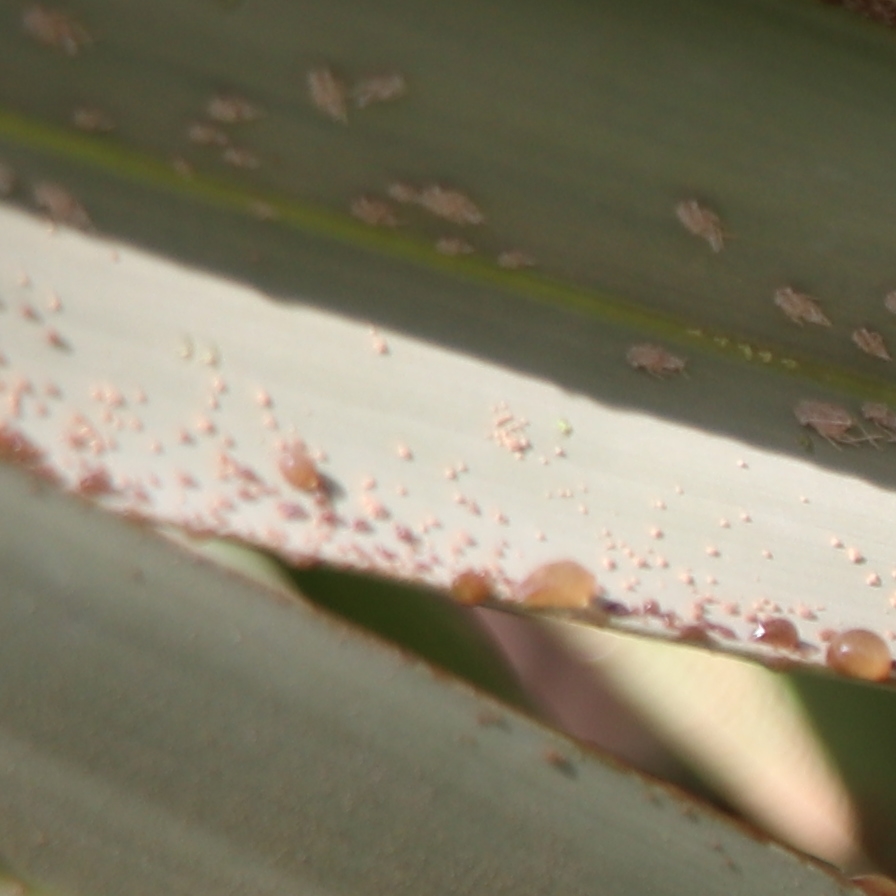
Label: Dubas